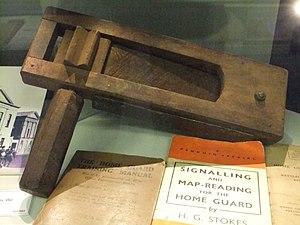
Une crécelle est un instrument de musique idiophone datant du Moyen Âge, aussi appelée brouan ou tartuleuil, et répandue aujourd'hui encore partout en Europe. De conception et d'utilisation simples, elle est un instrument populaire mais aussi un jouet pour les enfants.